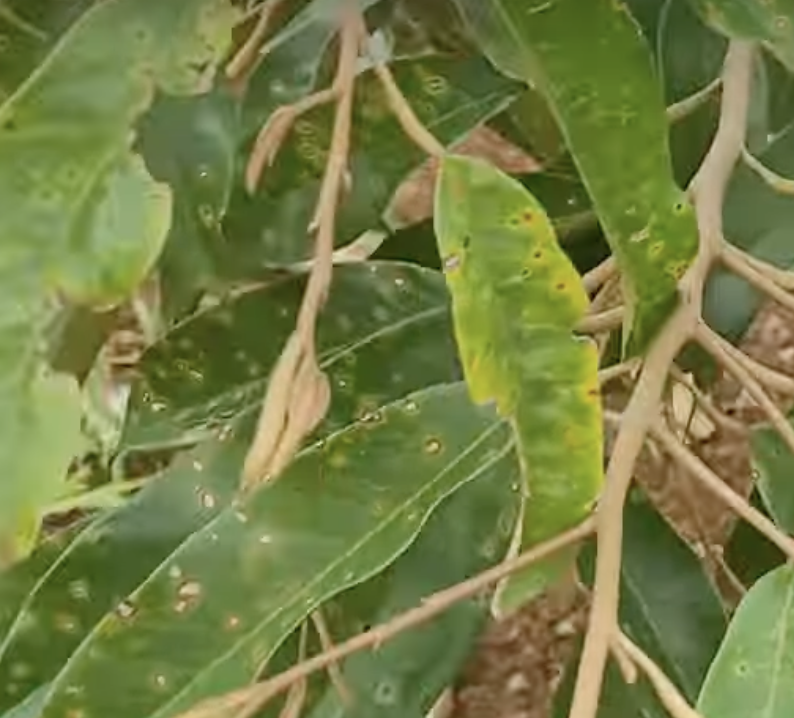
Label: canker_disease